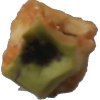
Label: apples